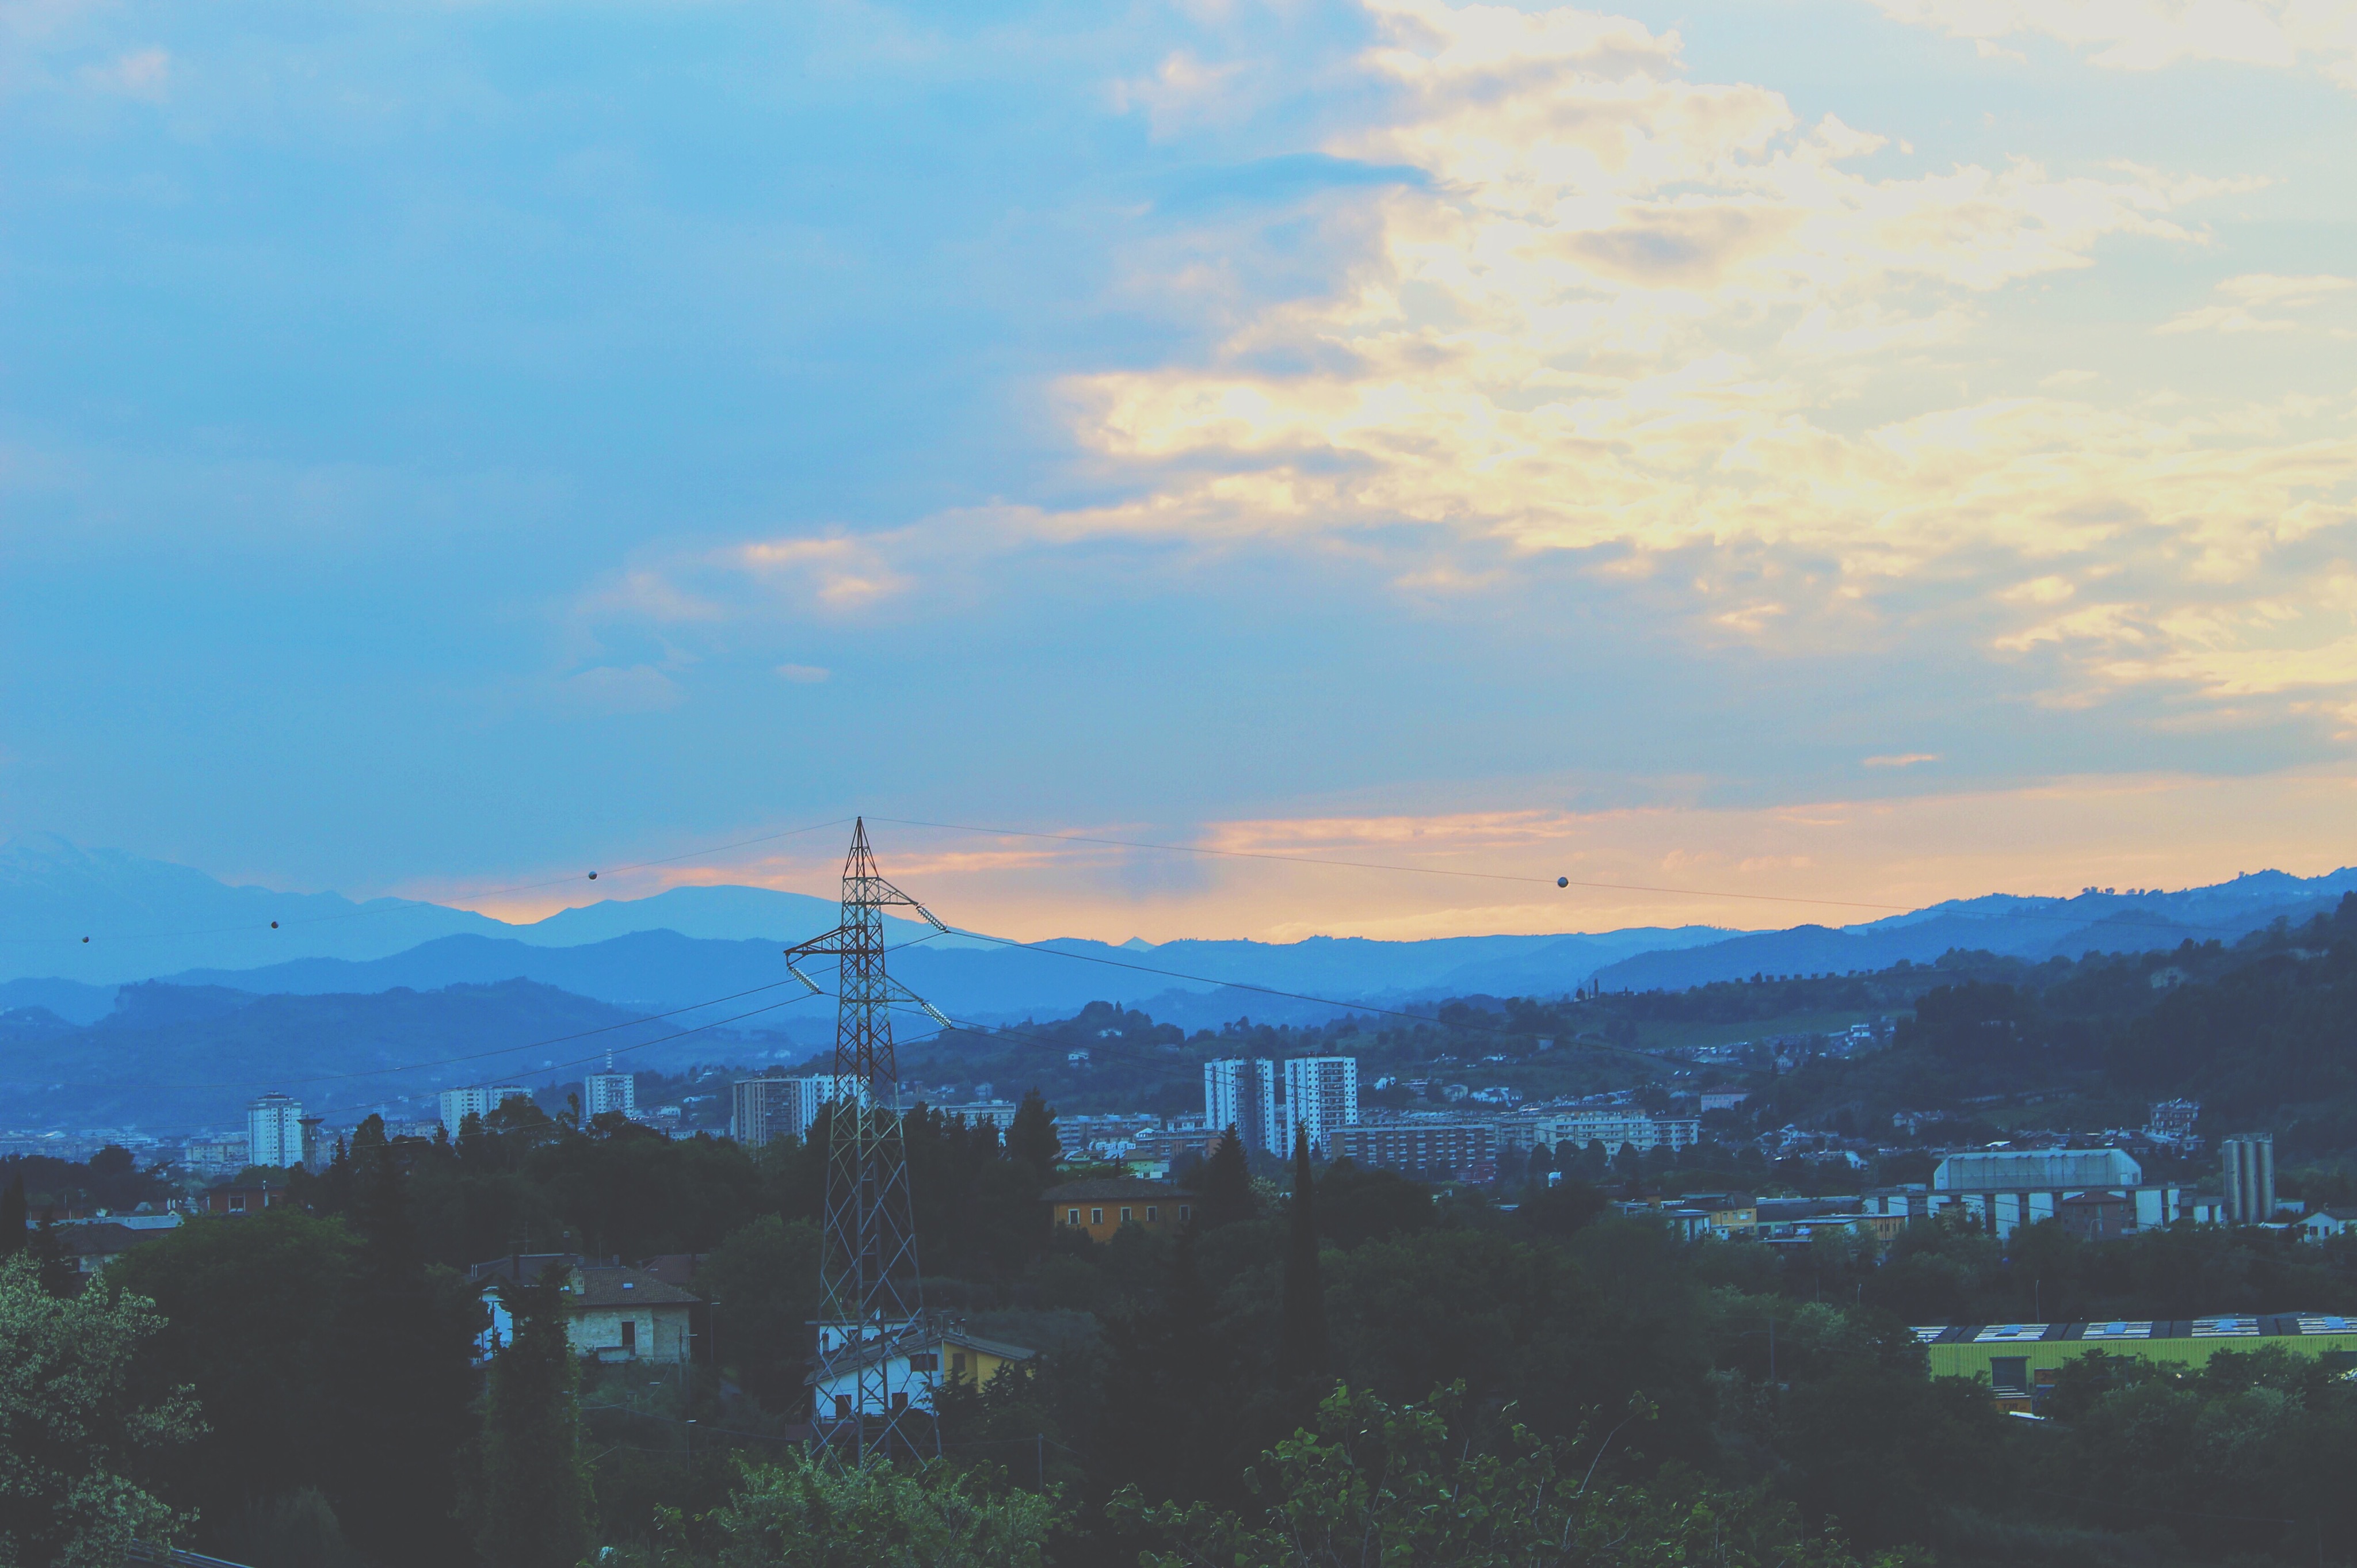
sea, nature, horizon, mountain, cloud, sky, sunrise, sunset, sunlight, morning, hill, dawn, dusk, evening, atmospheric phenomenon, atmosphere of earth